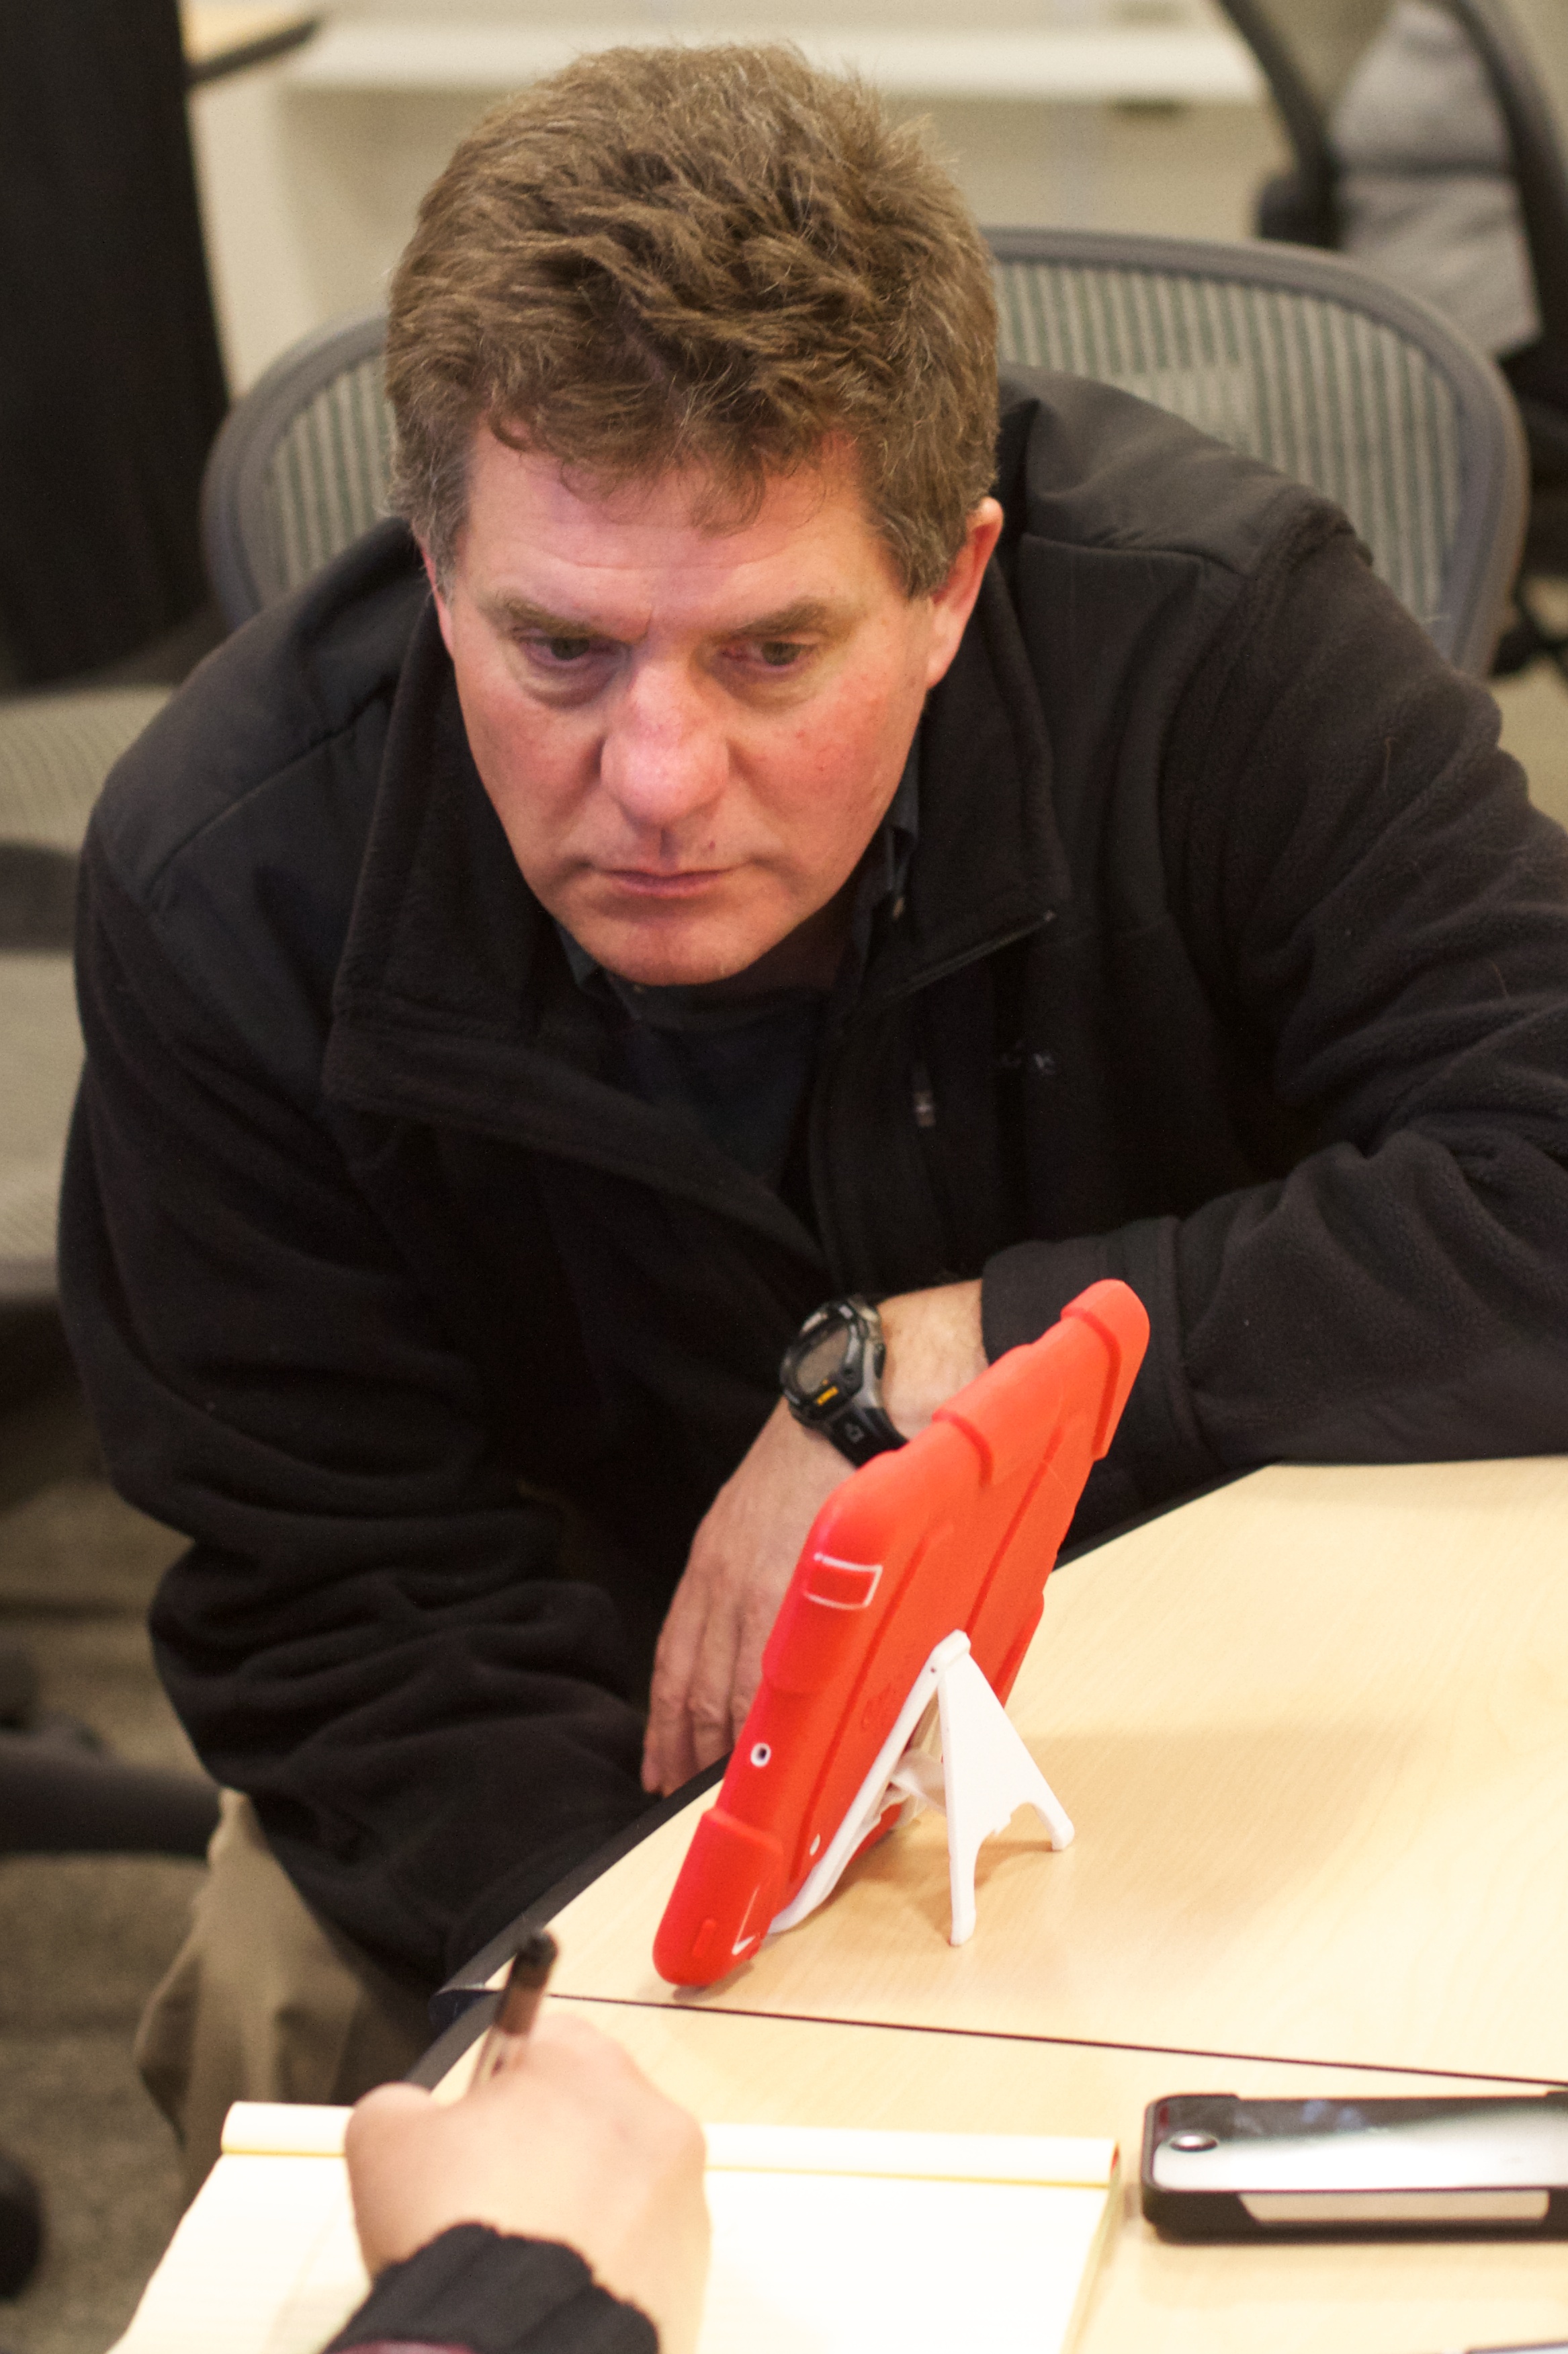
person, professional